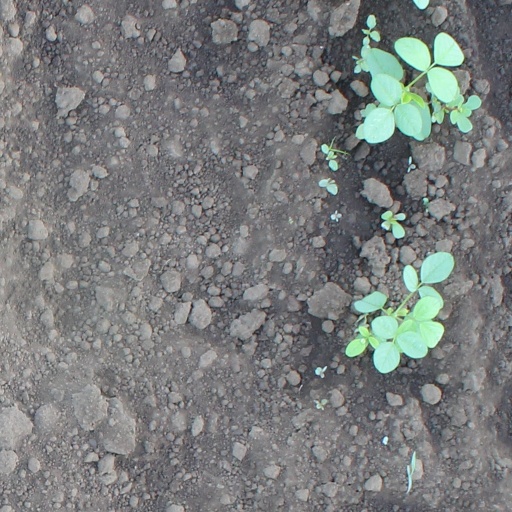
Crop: soybean